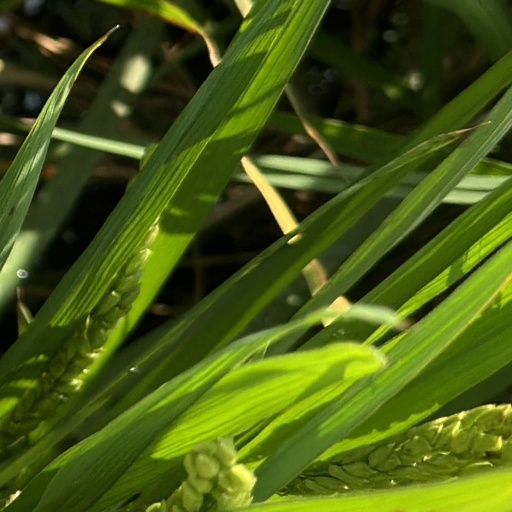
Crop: rice